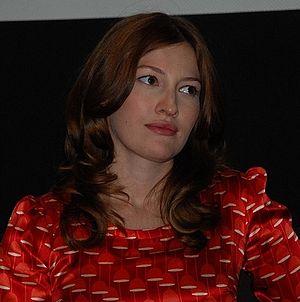
Kelly Macdonald est une actrice britannique née le 23 février 1976 à Glasgow en Écosse. Après avoir répondu à un casting ouvert, elle fait des débuts remarqués en incarnant une jeune adolescente délurée dans la comédie noire Trainspotting en 1996. En 2001, elle fait partie de la prestigieuse casting de Gosford Park de Robert Altman, qui obtient de nombreuses distinctions notamment pour la distribution. C'est toutefois à la télévision qu'elle obtient des rôles importants avec Della Smith dans la mini-série Jeux de pouvoir et surtout Gina dans le téléfilm Rencontre au sommet, qui lui vaut d'obtenir un Emmy Award.